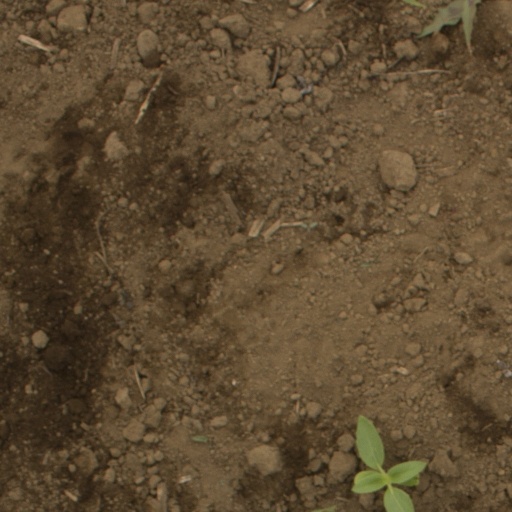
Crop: Jerusalem artichoke